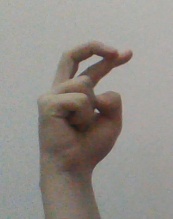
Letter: zay